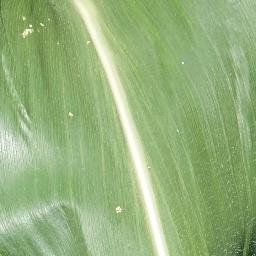
Label: Corn_(Maize)___Healthy